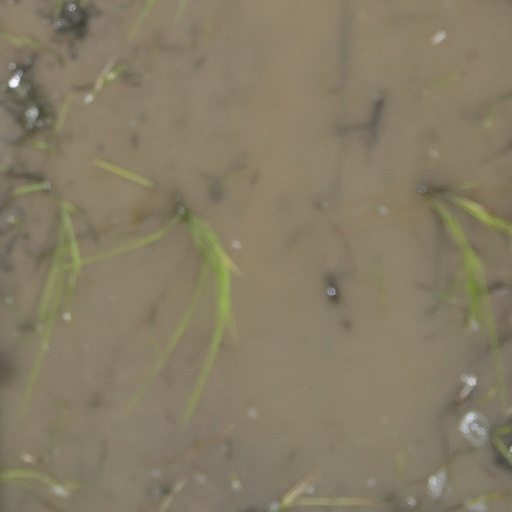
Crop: rice